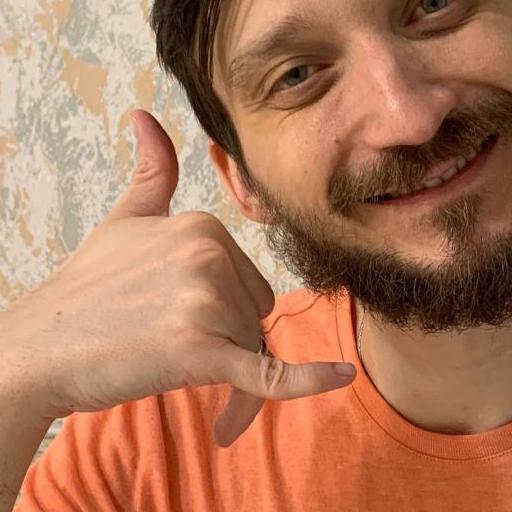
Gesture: call